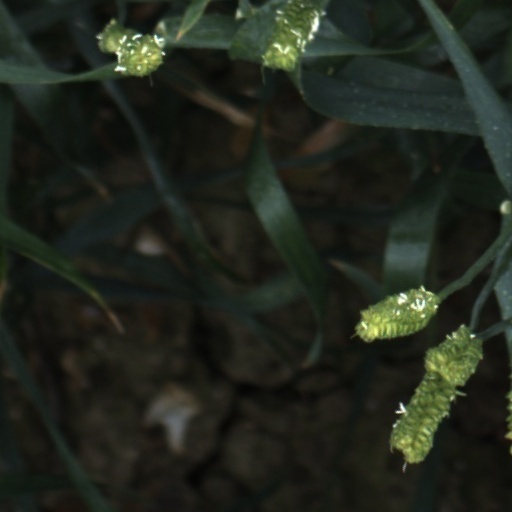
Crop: wheat